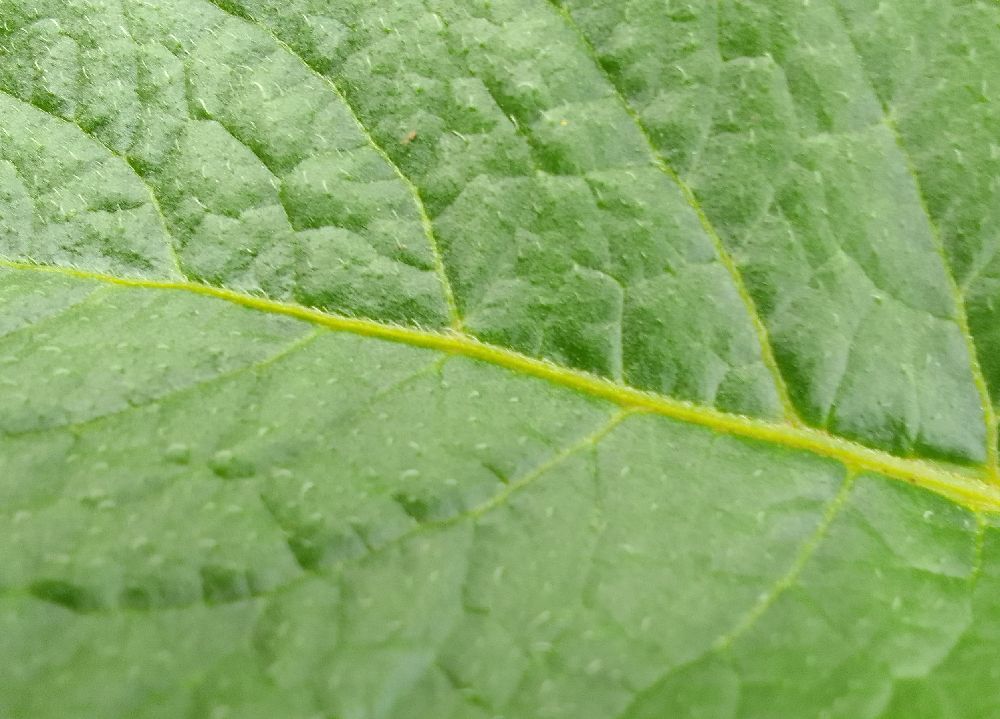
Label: Healthy